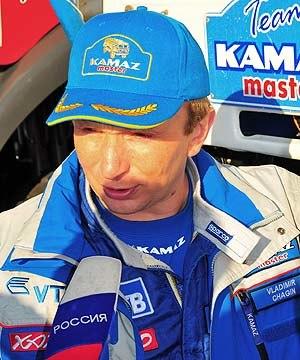
Vladimir Guennadievitch Tchaguine, dit Le Tsar du Dakar, né le 5 janvier 1970 est un pilote de rallyes russe, spécialiste de rallyes-raids en camions.